Ai-Kon

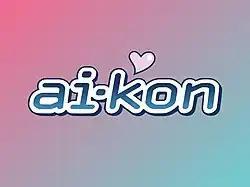
Ai-Kon logo"For The Love Of Anime!"

Ai-Kon is an annual three-day anime convention held on a weekend during the month of July in Winnipeg, Manitoba, Canada. Ai-Kon was first held at the University of Manitoba in 2001 and is currently held at the RBC Convention Centre. The convention's name is a blend of the words "ai" (Japanese for "love") and "convention" and is derived from its slogan "For the love of anime". The word "ai" was also chosen to play on the fact that the club had a magazine they called Anime Injection.